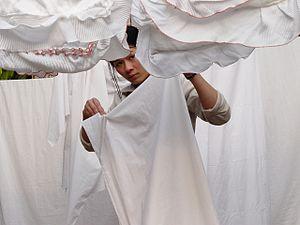
Le terme indochinois, au féminin: indochinoise, se réfère aux habitants ou personnes originaires d'Indochine, mais également à tout ce qui en est originaire, tel des marchandises, lieux, arts, animaux, etc.
La propreté est l'absence de salissure, incluant poussière, tache, et mauvaises odeurs.